Republic of China Air Force

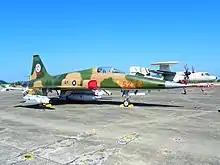
An F-5E from the 46th Fighter aggressor squadron.

One of the first modern jets purchased was the Northrop F-5. In 1974 a total of 308 were purchased but, lacking spare parts, the ROC has been forced to salvage them from inoperable F-5s. Taiwan is considering reusing engines from inoperable F-5s in cruise missiles.